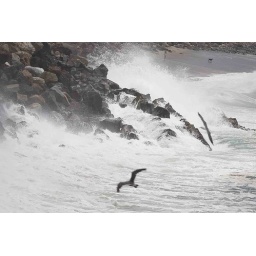
Gulls flying over beach spray, Point Mugu